Sequestered (TV series)

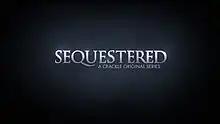

Sequestered is an American thriller television series created by Aaron Tracy, airing via online streaming video service Crackle. The first six episodes were released online on August 5, 2014, and the second set of six episodes were released on October 14. The show is no longer available on the Crackle service or Netflix but is now available on the 7plus service for free.